Hát Dịch

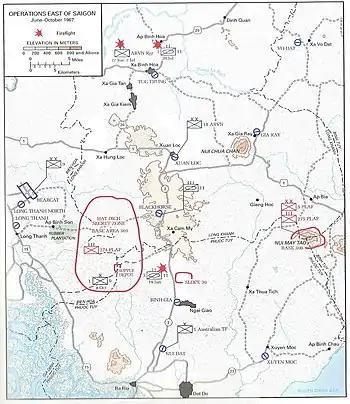
Map showing location of Hat Dich during the Vietnam War

Hát Dịch secret zone (mật khu Hát Dịch, chiến khu Hát Dịch) was an area within South Vietnam. It covered the area where the borders of Phước Tuy, Long Khánh and Biên Hòa Provinces met (today in Đồng Nai and Bà Rịa–Vũng Tàu Provinces).